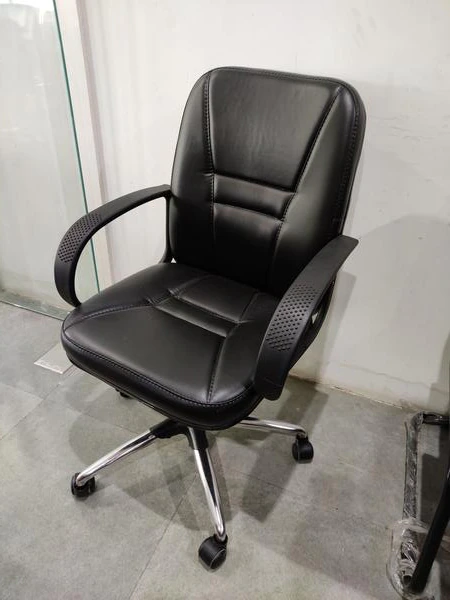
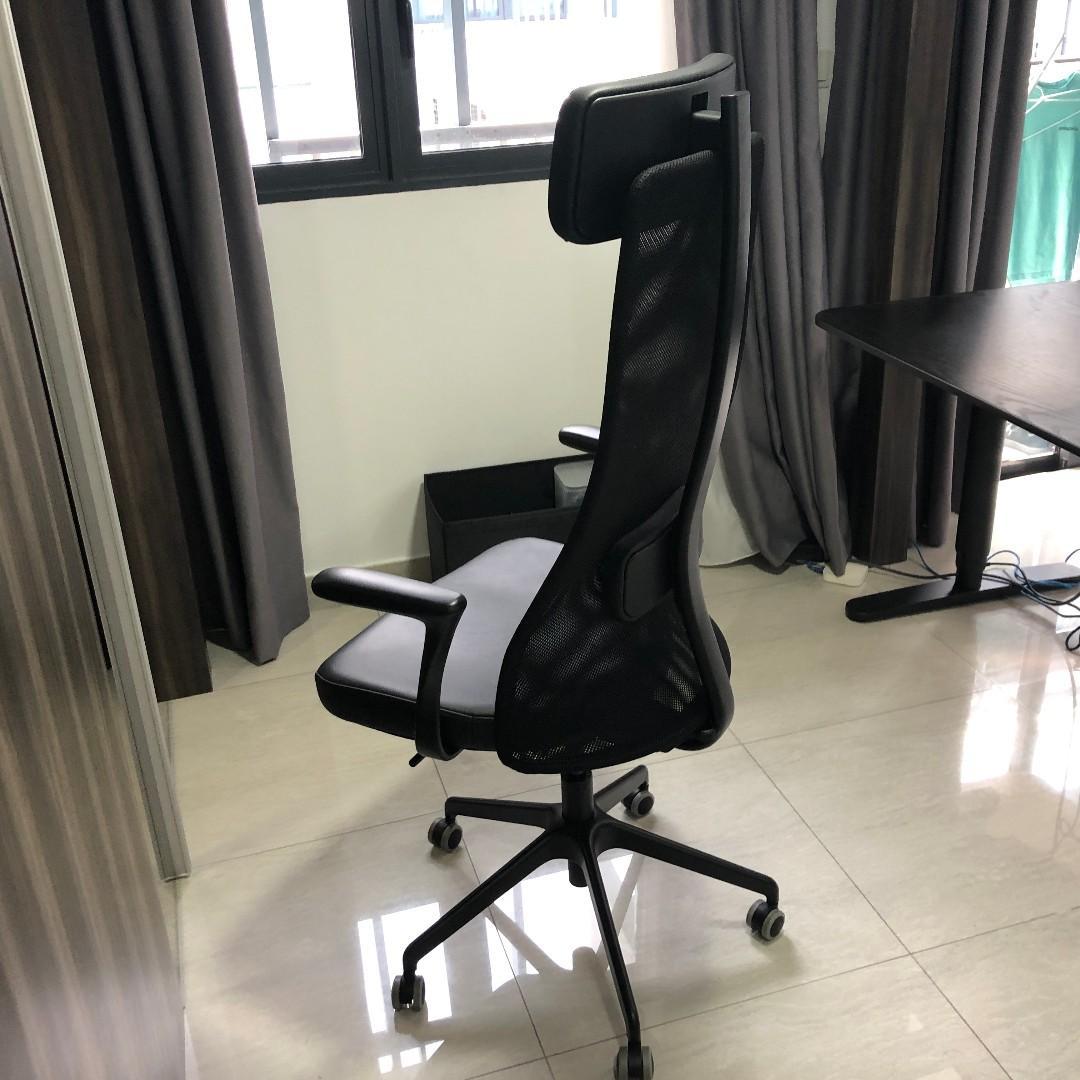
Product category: items_chair
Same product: no